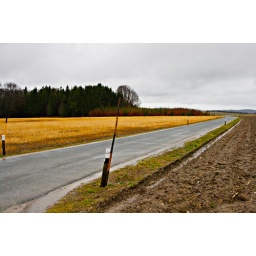
Photo taken on a stormy day with a plastic bag around the camera